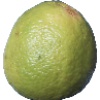
Label: Limes 1